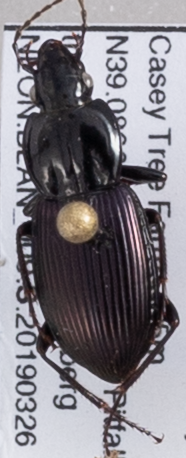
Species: Pterostichus trinarius
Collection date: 2019-03-26
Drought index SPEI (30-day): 1.13
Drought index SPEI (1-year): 2.09
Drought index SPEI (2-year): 2.09